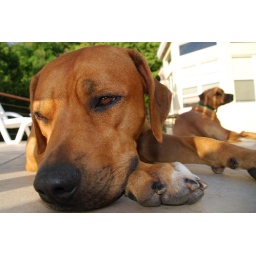
An amazing house to sit and amazing dogs to look after. Pictured here just relaxing by the pool.